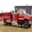
Label: truck